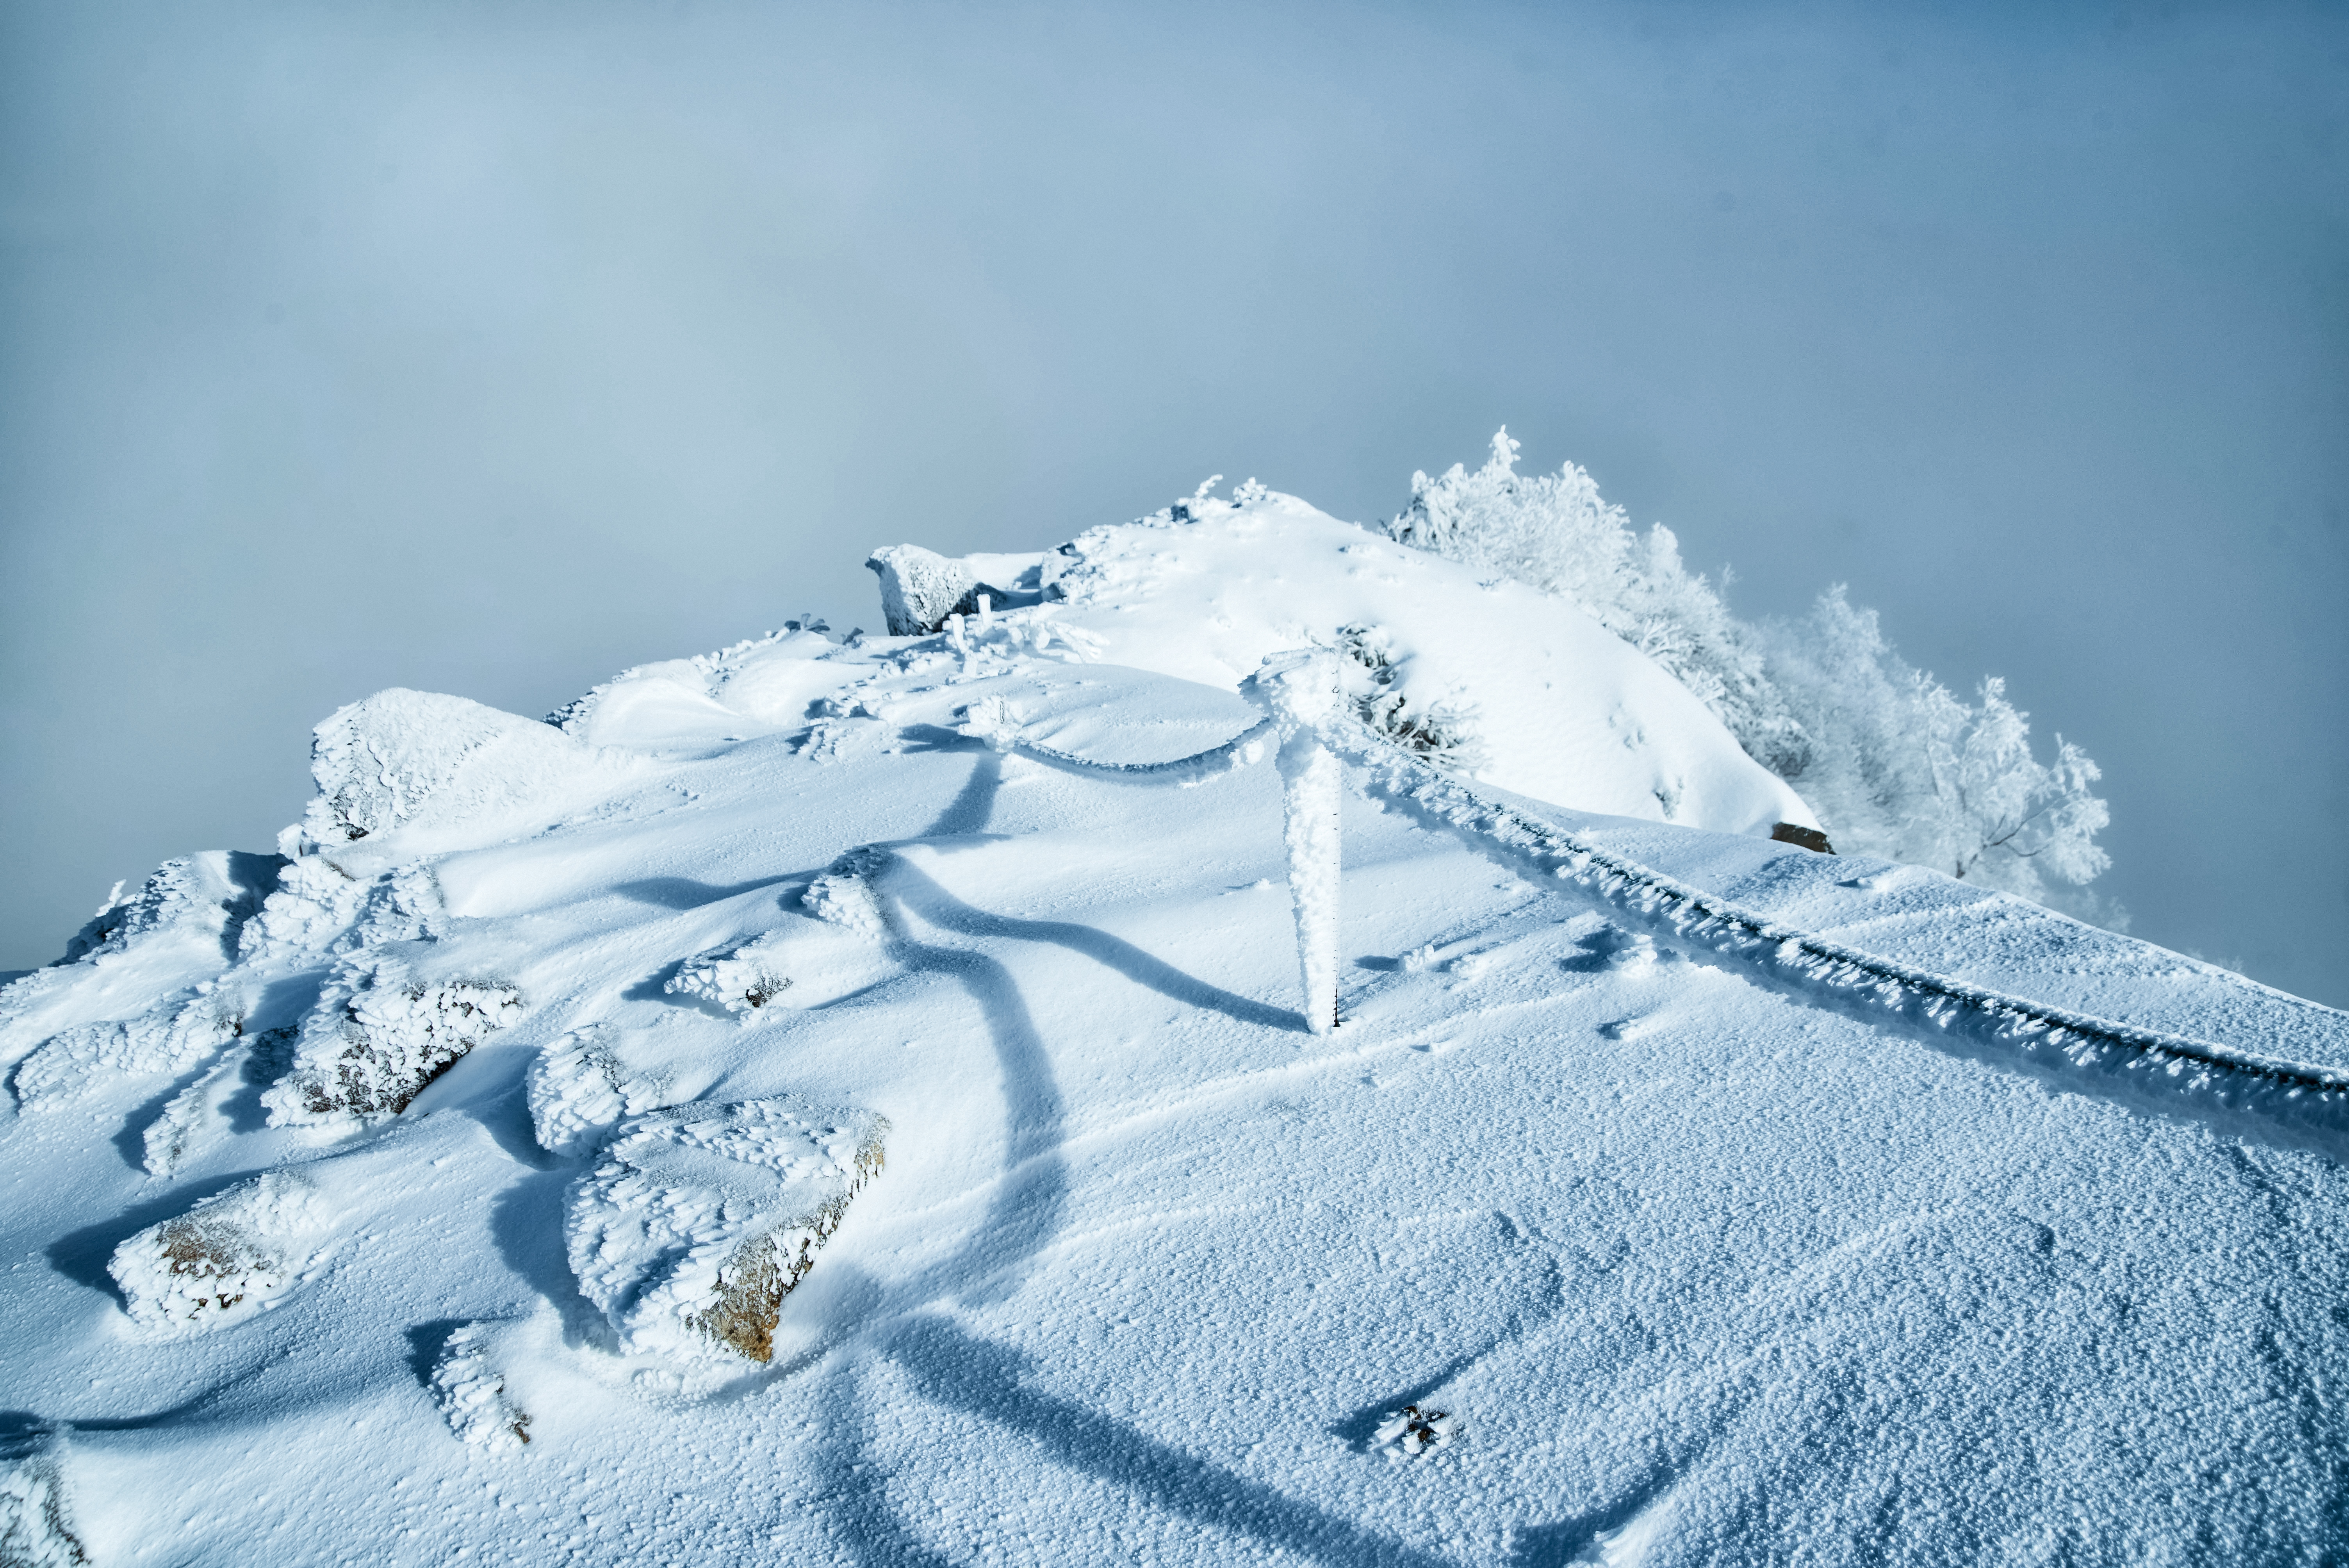
snow, winter, blue, freezing, sky, ice, polar ice cap, mountain, arctic, ice cap, cloud, glacial landform, frost, glacier, photography, geological phenomenon, landscape, massif, mountain range, arctic ocean